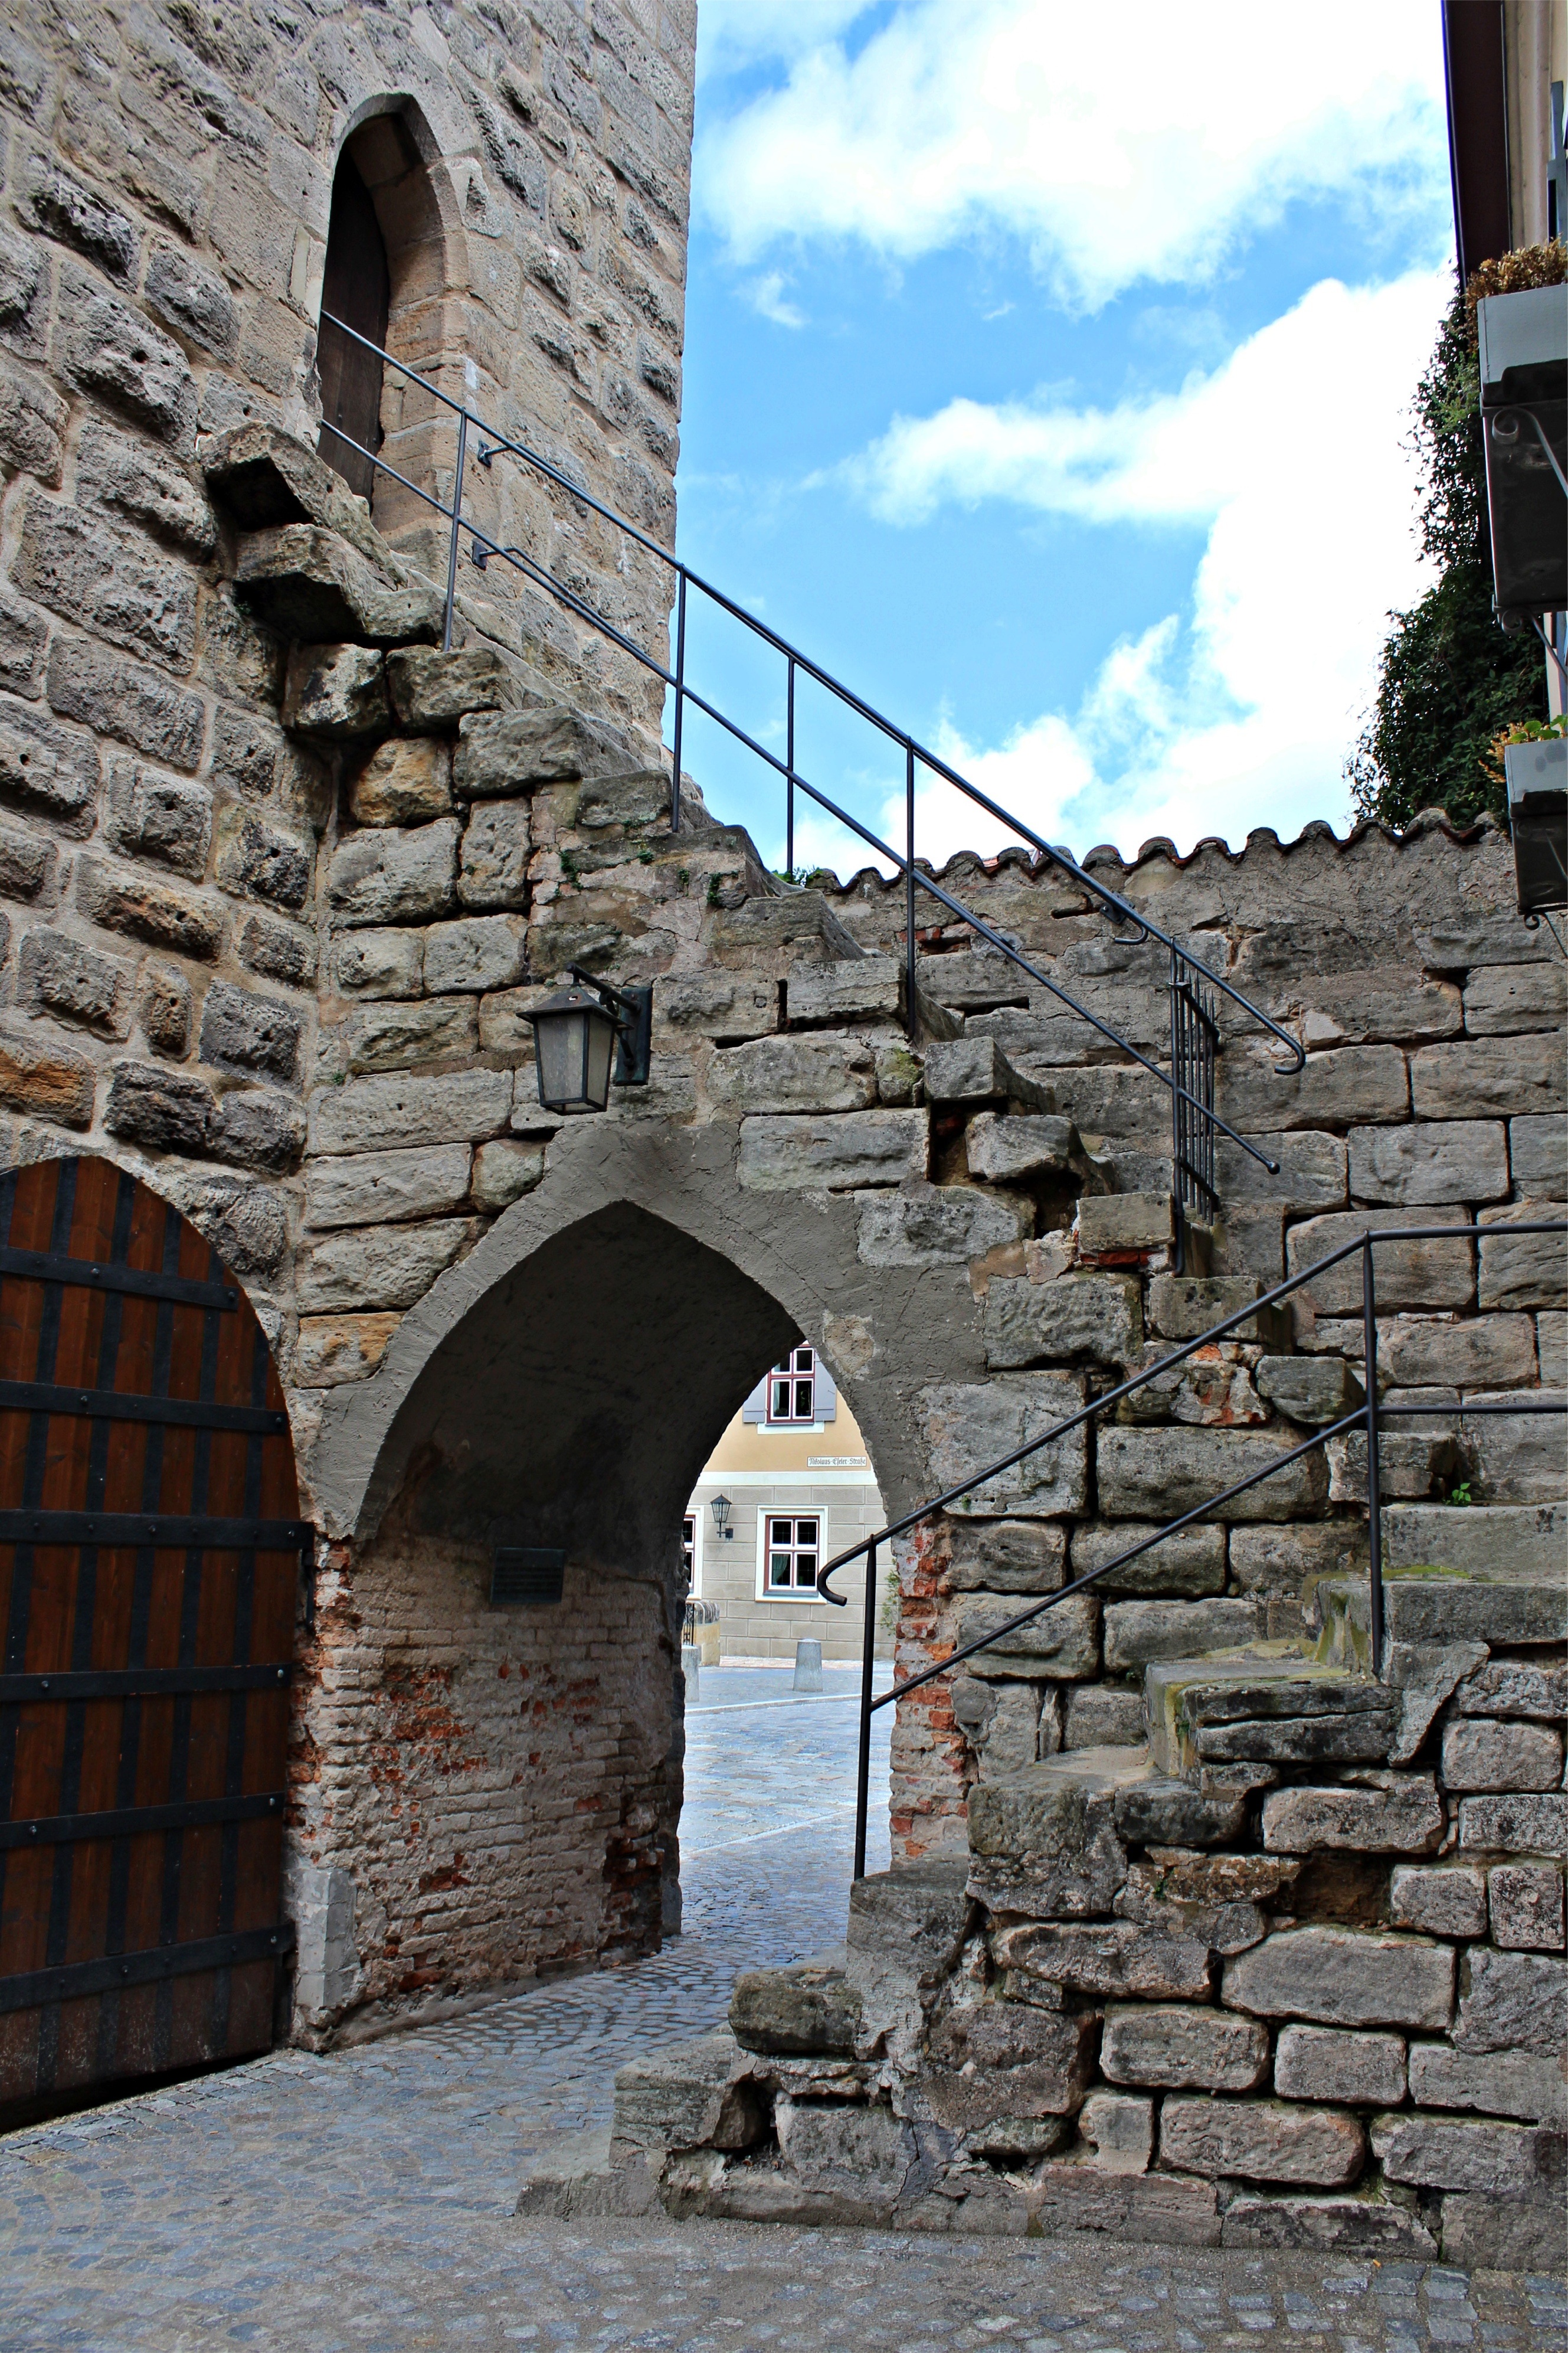
rock, architecture, town, building, old, wall, village, arch, tower, castle, chapel, stone wall, fortification, ruin, place of worship, fortress, temple, ruins, monastery, history, dinosaur, middle ages, stone stairs, historic old town, ancient history, altstadttor